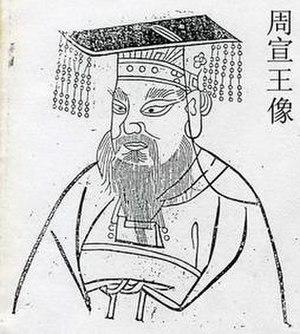
Le roi Xuan de Zhou, ou Zhou Xuan wang de son nom personnel Ji Jing. Il fut le onzième roi de la dynastie Zhou. Il régna de -827 à -781.